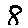
Label: 8